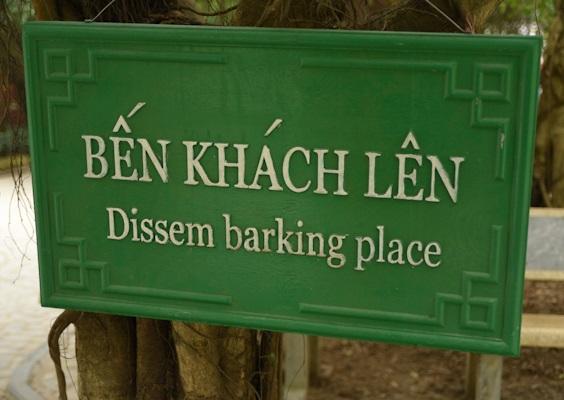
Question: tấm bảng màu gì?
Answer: màu xanh lá